Supergirl season 1

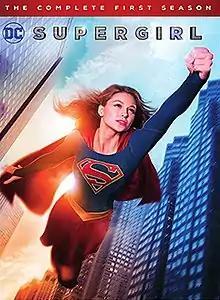
Home media cover

The first season of the American television series "Supergirl", which is based on the DC Comics character Supergirl / Kara Zor-El, a costumed superheroine who is the cousin to Superman and one of the last surviving Kryptonians.